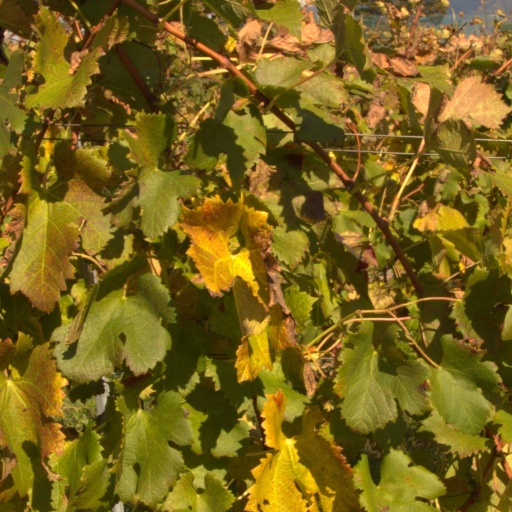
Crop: grape